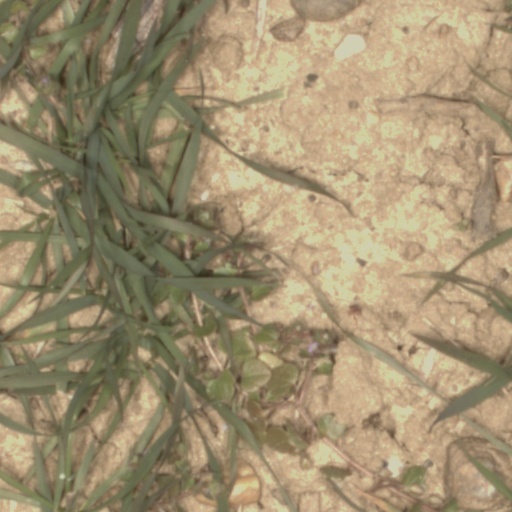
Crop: wheat